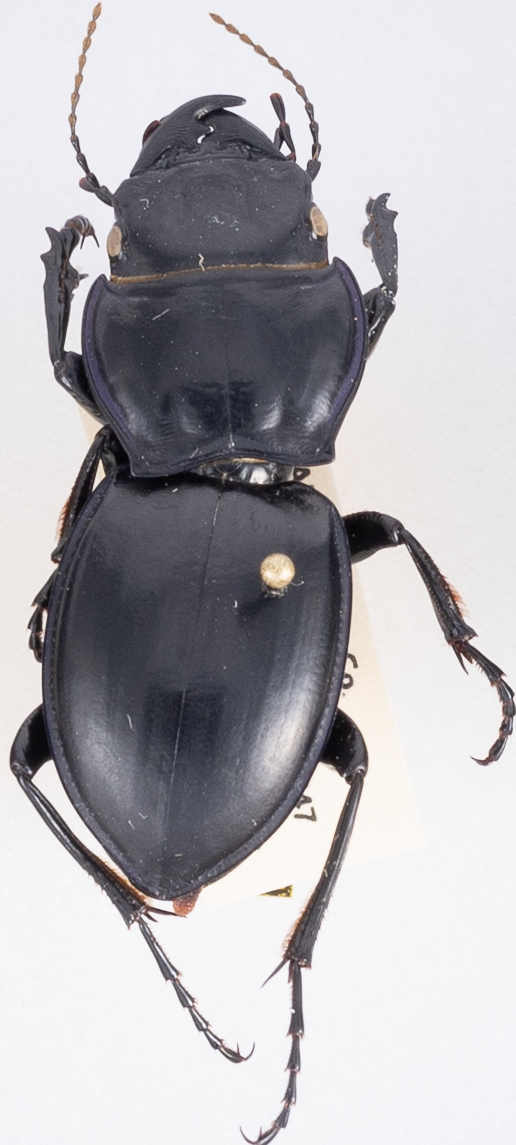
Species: Pasimachus californicus
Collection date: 2019-06-17
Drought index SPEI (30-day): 0.746
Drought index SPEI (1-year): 1.69
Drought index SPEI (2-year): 0.26